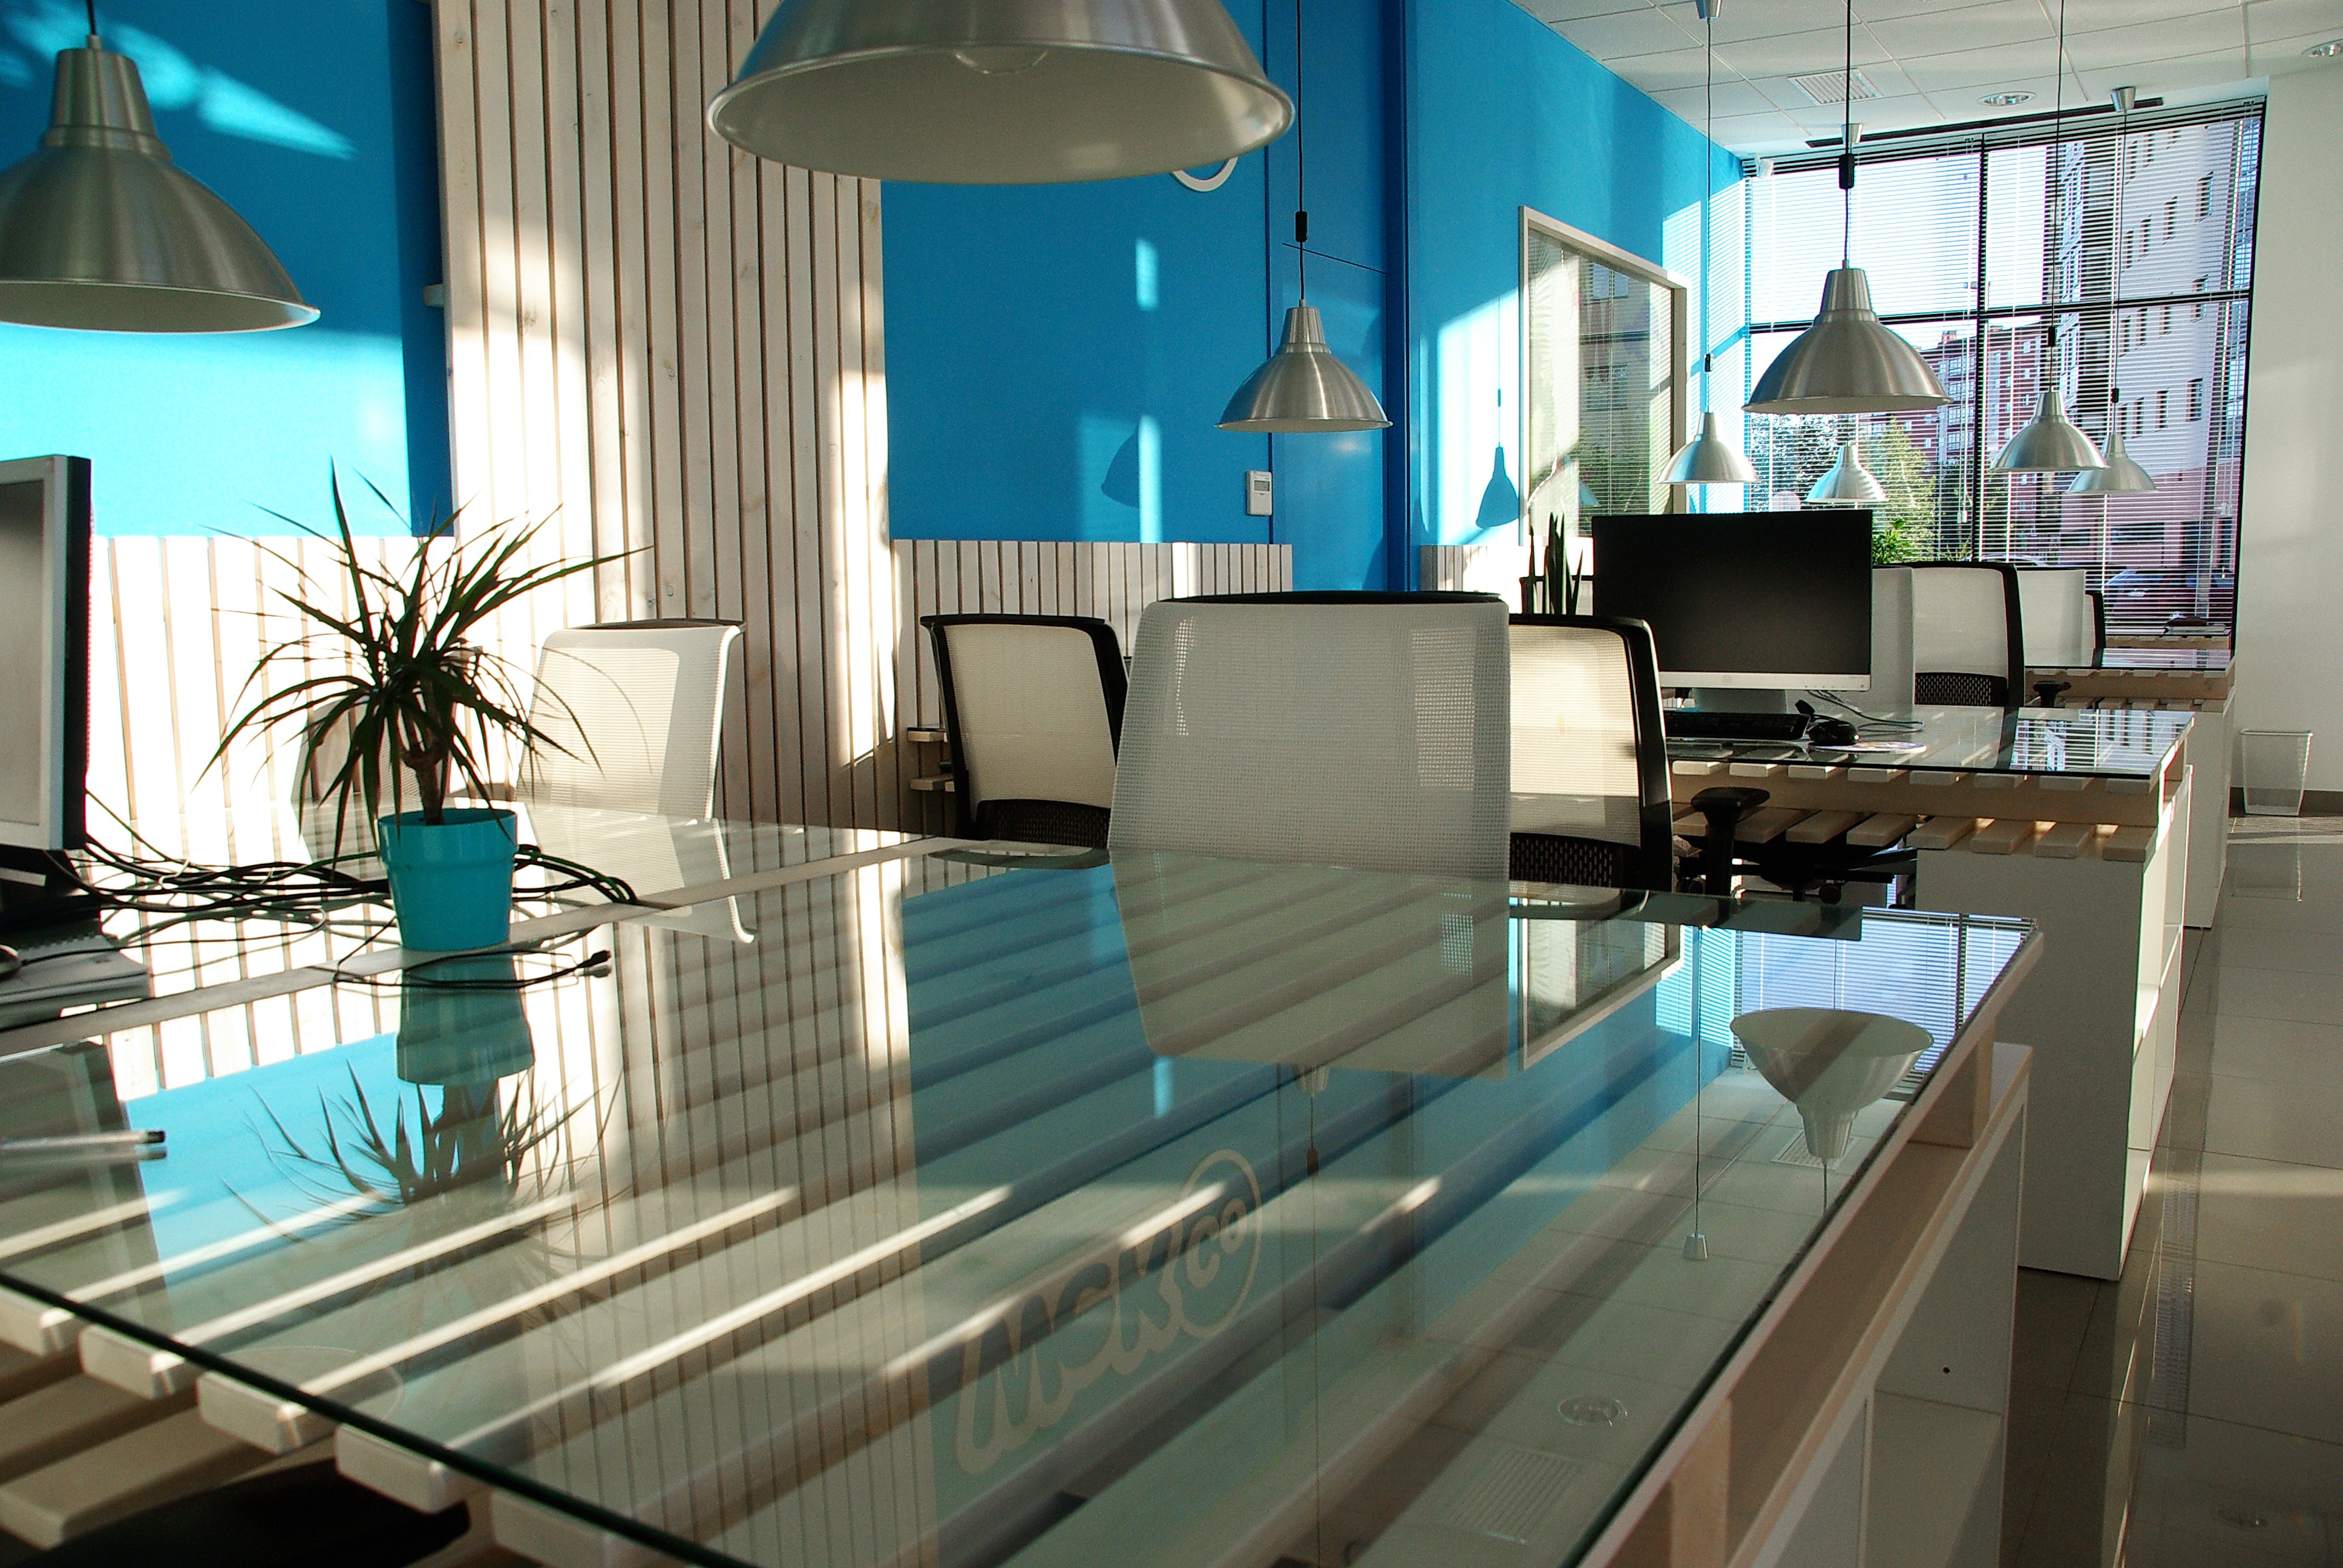
desk, table, light, wood, floor, meeting, decoration, swimming pool, space, office, property, living room, business, room, office space, meeting room, interior design, sunny, design, condominium, coworking, office interior, modern office interior